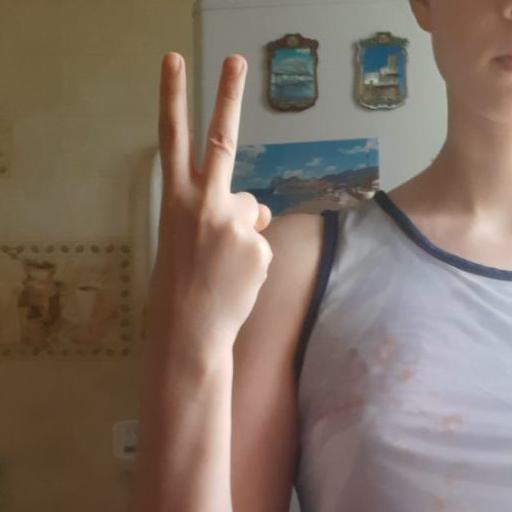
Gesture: peace_inverted